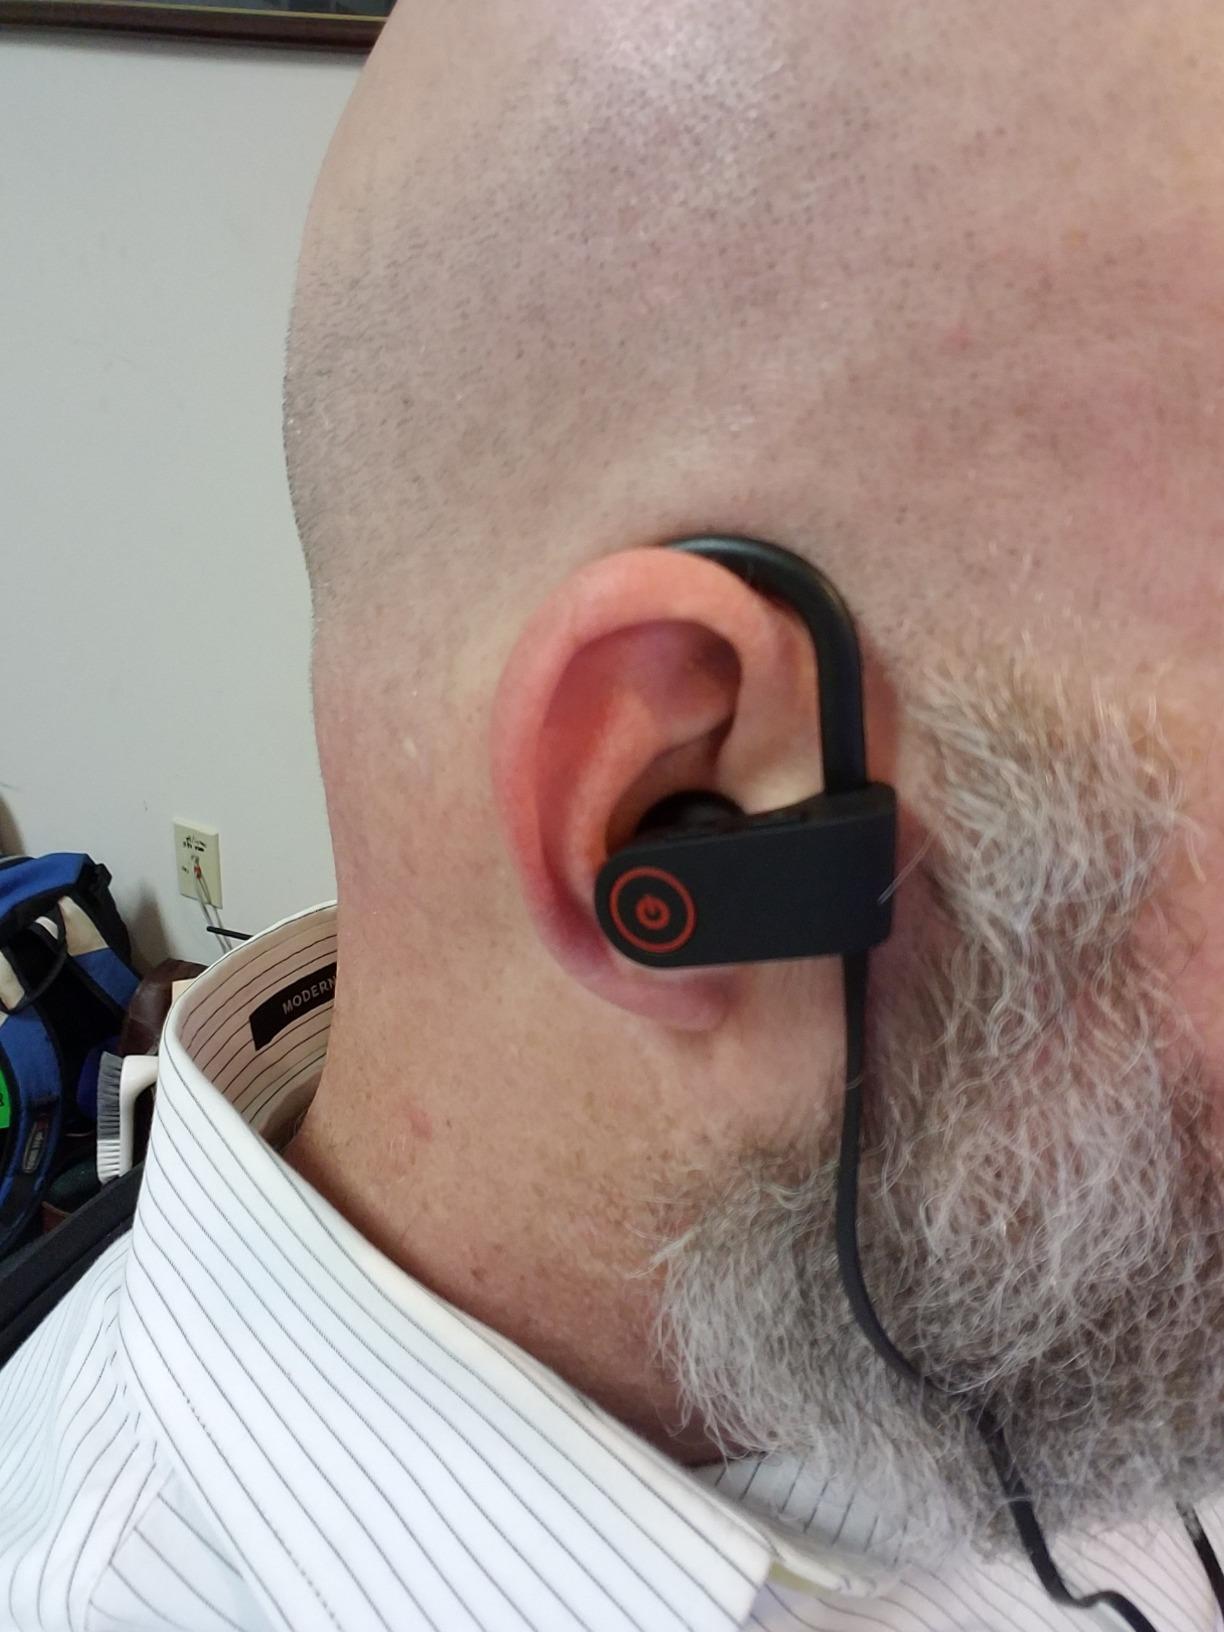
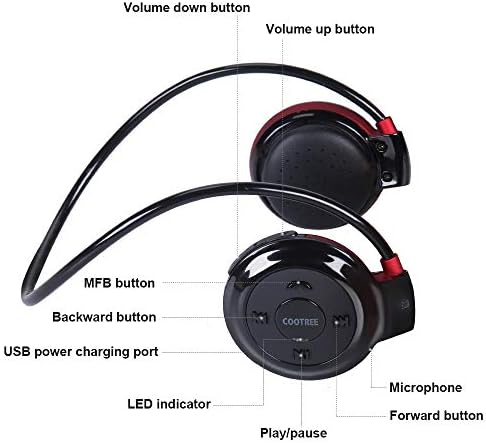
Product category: headphones
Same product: no